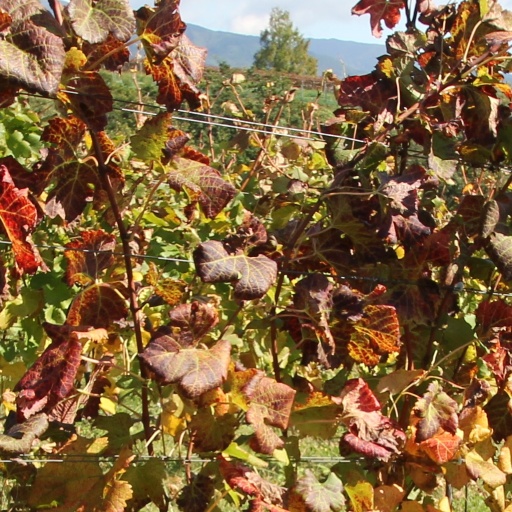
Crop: grape